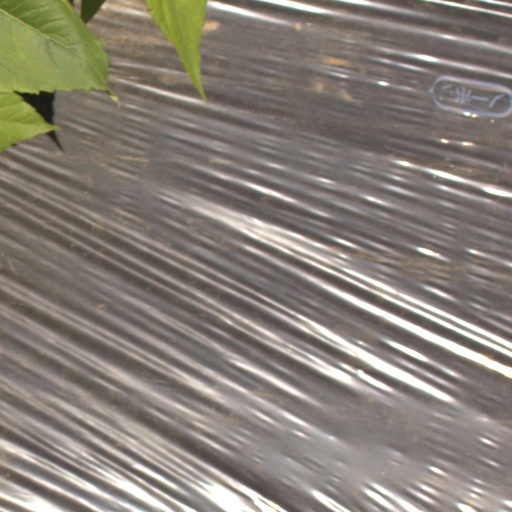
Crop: Jerusalem artichoke